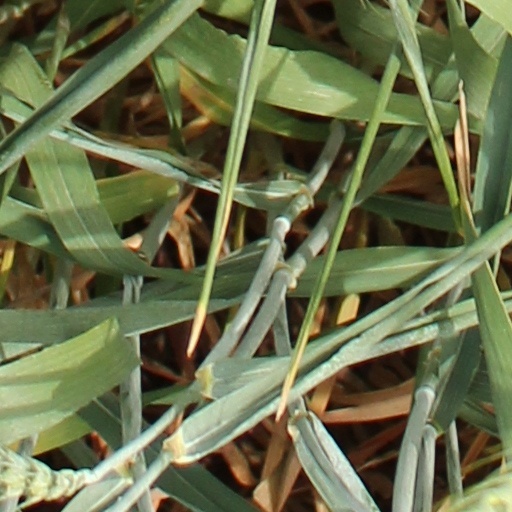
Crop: wheat